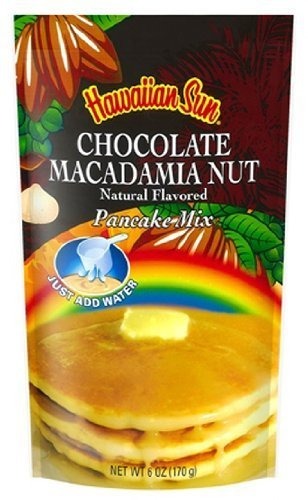
Item Name: Hawaiian Chocolate Macadamia Nut Pancake Mix From Hawaii by Hawaiian Sun
Value: 6.0
Unit: Fl Oz

Price: 9.99